Force majeure

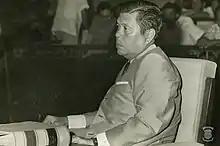
Lawyer Jose W. Diokno, who argued for the standards of fortuitous events

As the oldest state with a size of over 300,000 sq km to integrate the two legal systems, the Philippines also has its own unique interpretation of force majeure events. Under the Civil Code in Article 1174,